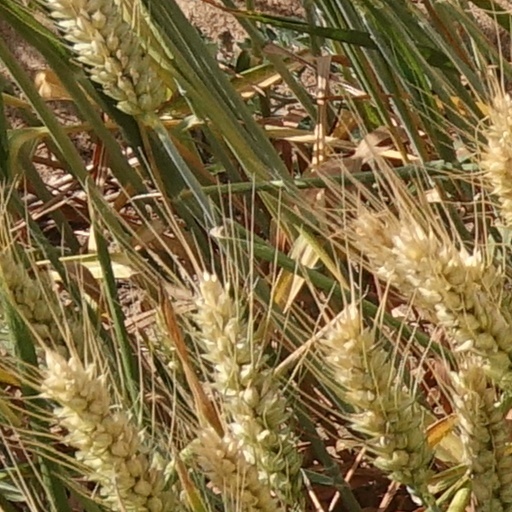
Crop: wheat